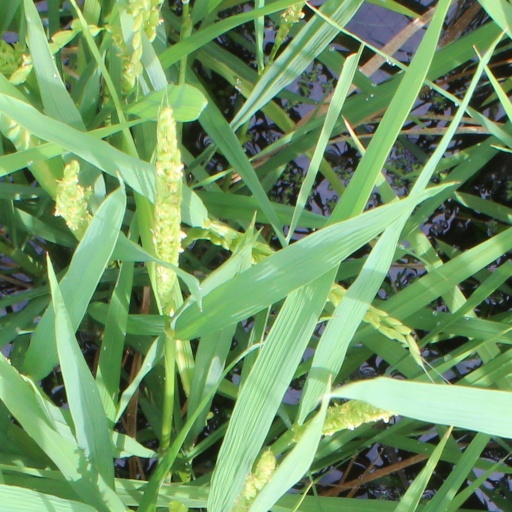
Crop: rice